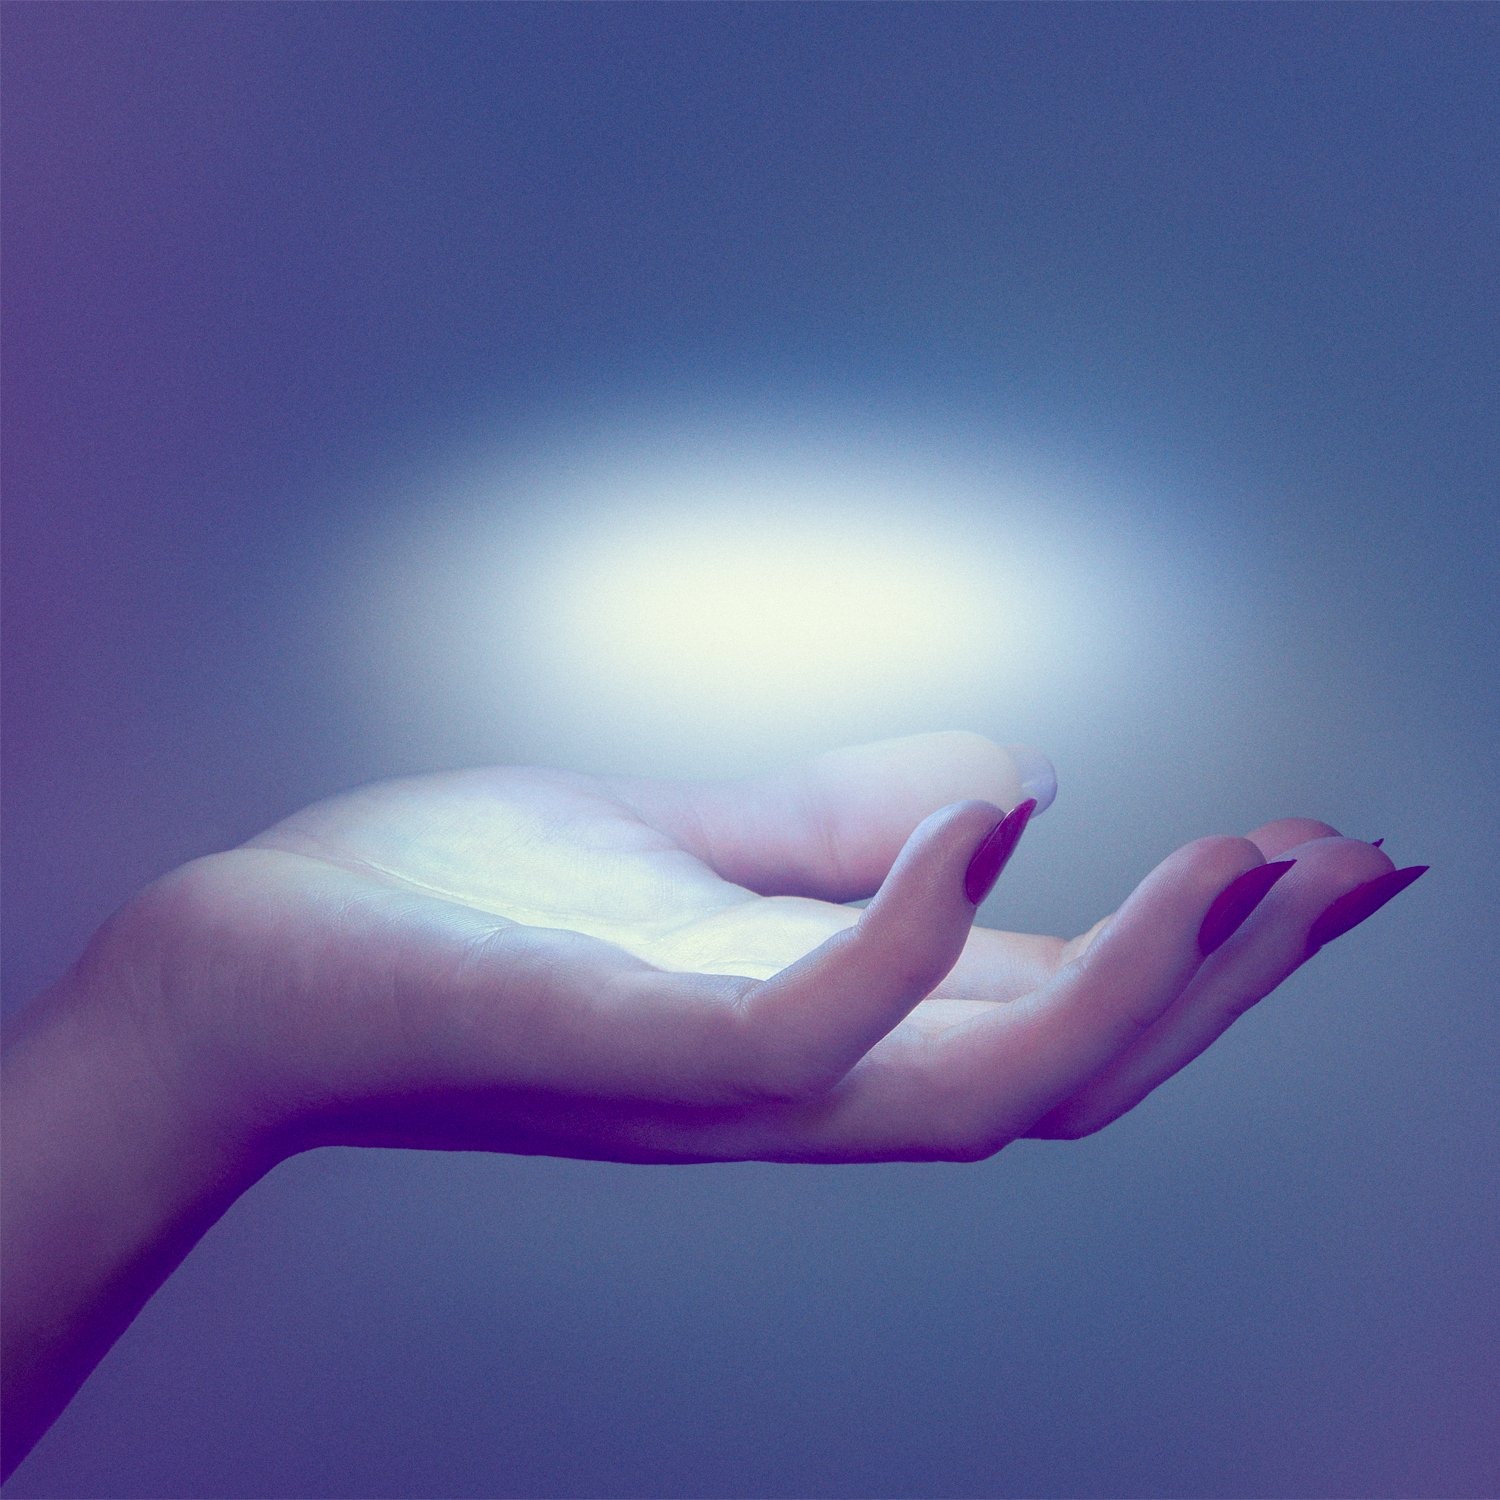
Item Name: They Want My Soul
Value: 1.0
Unit: Count

Price: 12.84